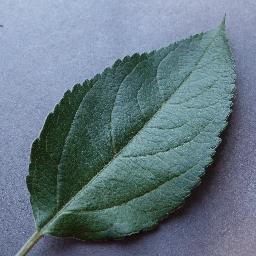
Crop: apple
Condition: healthy